Tony Farrugia

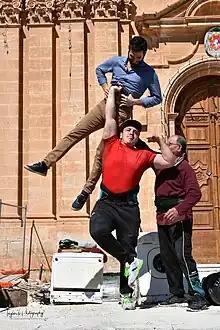
Maltese strongman Tony Farrugia performing his human dumbbell feat during a performance in Mellieha, Malta.

Farrugia started his performing strongman career during the 2010s. At the beginning of his career Farrugia began performing at a number of outdoor venues around Malta and Gozo, usually at truck shows and car shows. From the beginning of his strongman career Farrugia dedicated his shows to charitable causes. During his performances Farrugia performs a variety of feats, which mainly involve feats of strength. Some of Farrugia's feats involve him lifting cars and pulling heavy vehicles including trucks and buses and lifting large iron skips. Other feats performed by Farrugia involve him bending steel objects, ripping telephone directories and decks of cards in half and lifting gas cylinders with his pinky fingers. In 2016 Farrugia teamed up with a veteran performing strongman called Paul "Mr. Cool" Grima, together they created the strongman team called 'Tony & Cool'. In 2022 Farrugia performed on episode 2 of the second season of Malta's Got Talent where he received four yeses from the judges. Farrugia then appeared on episode 7, the judges deliberation phase, where he then qualified for the live semi-final phase. Farrugia performed in the semi-final but failed to reach the final after being eliminated during the televoting phase.